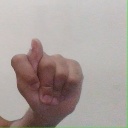
अक्षर: ट